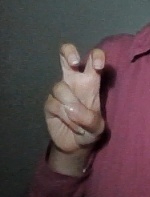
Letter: toot